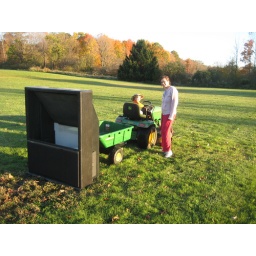
The wooden TV cabinet was set in the field out back to be burned at a later time.